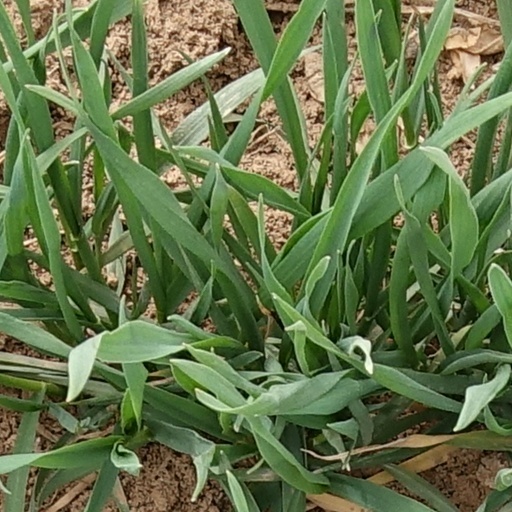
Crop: wheat